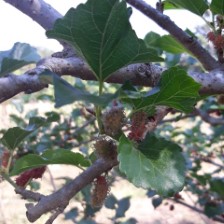
Variety: ChiangMai60